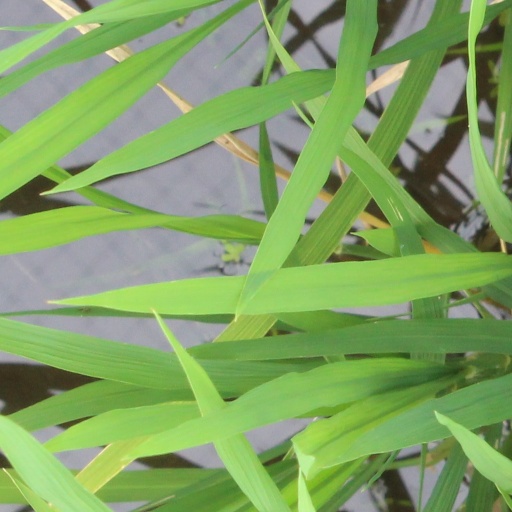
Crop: rice